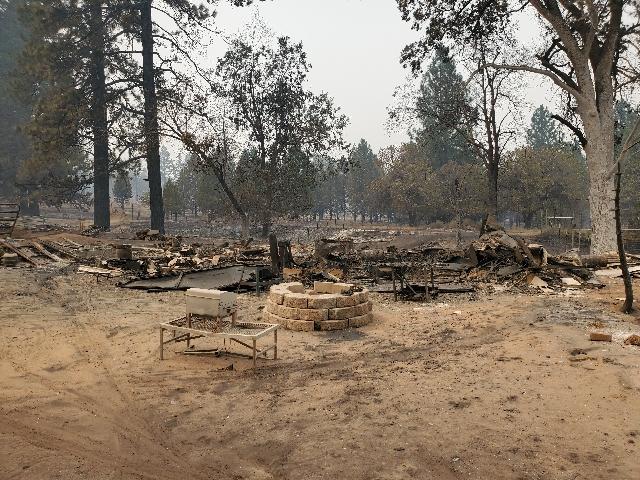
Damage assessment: destroyed